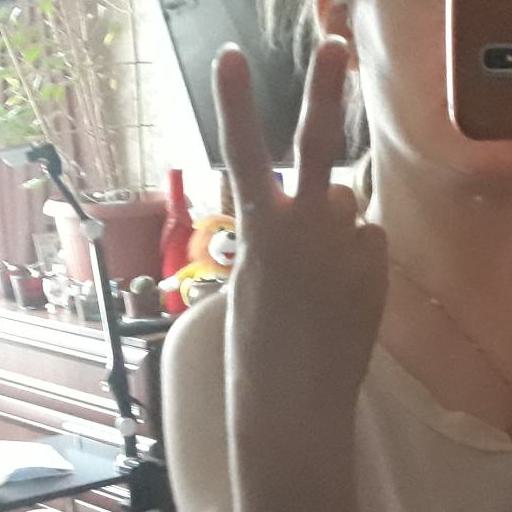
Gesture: peace_inverted